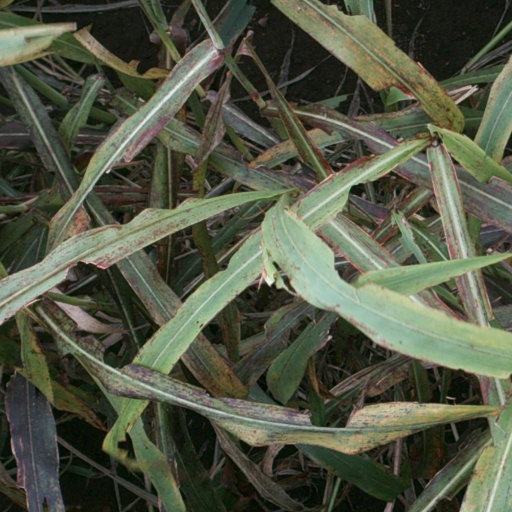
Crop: sorghum